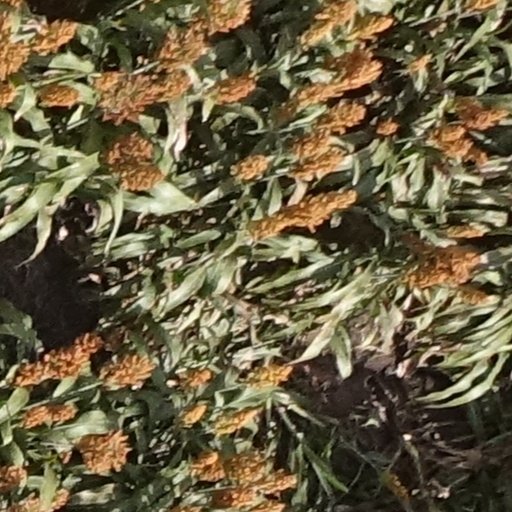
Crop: sorghum